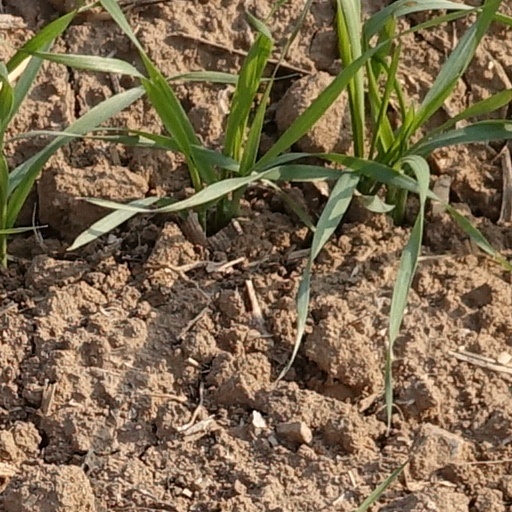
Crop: wheat